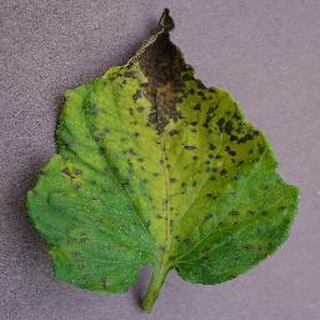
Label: tomato_septoria_leaf_spot